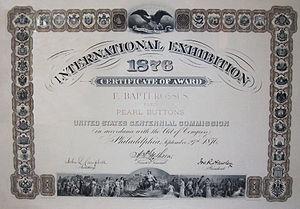
Les Émaux de Briare sont une marque française de mosaïque basée à Briare dans le département du Loiret en région Centre-Val de Loire. Elle est issue du rachat de la Faïencerie de Briare, créée en 1837, par Bapterosses et Cie, une société spécialisée dans la fabrique de boutons dits de porcelaine fondée à Paris en 1845.